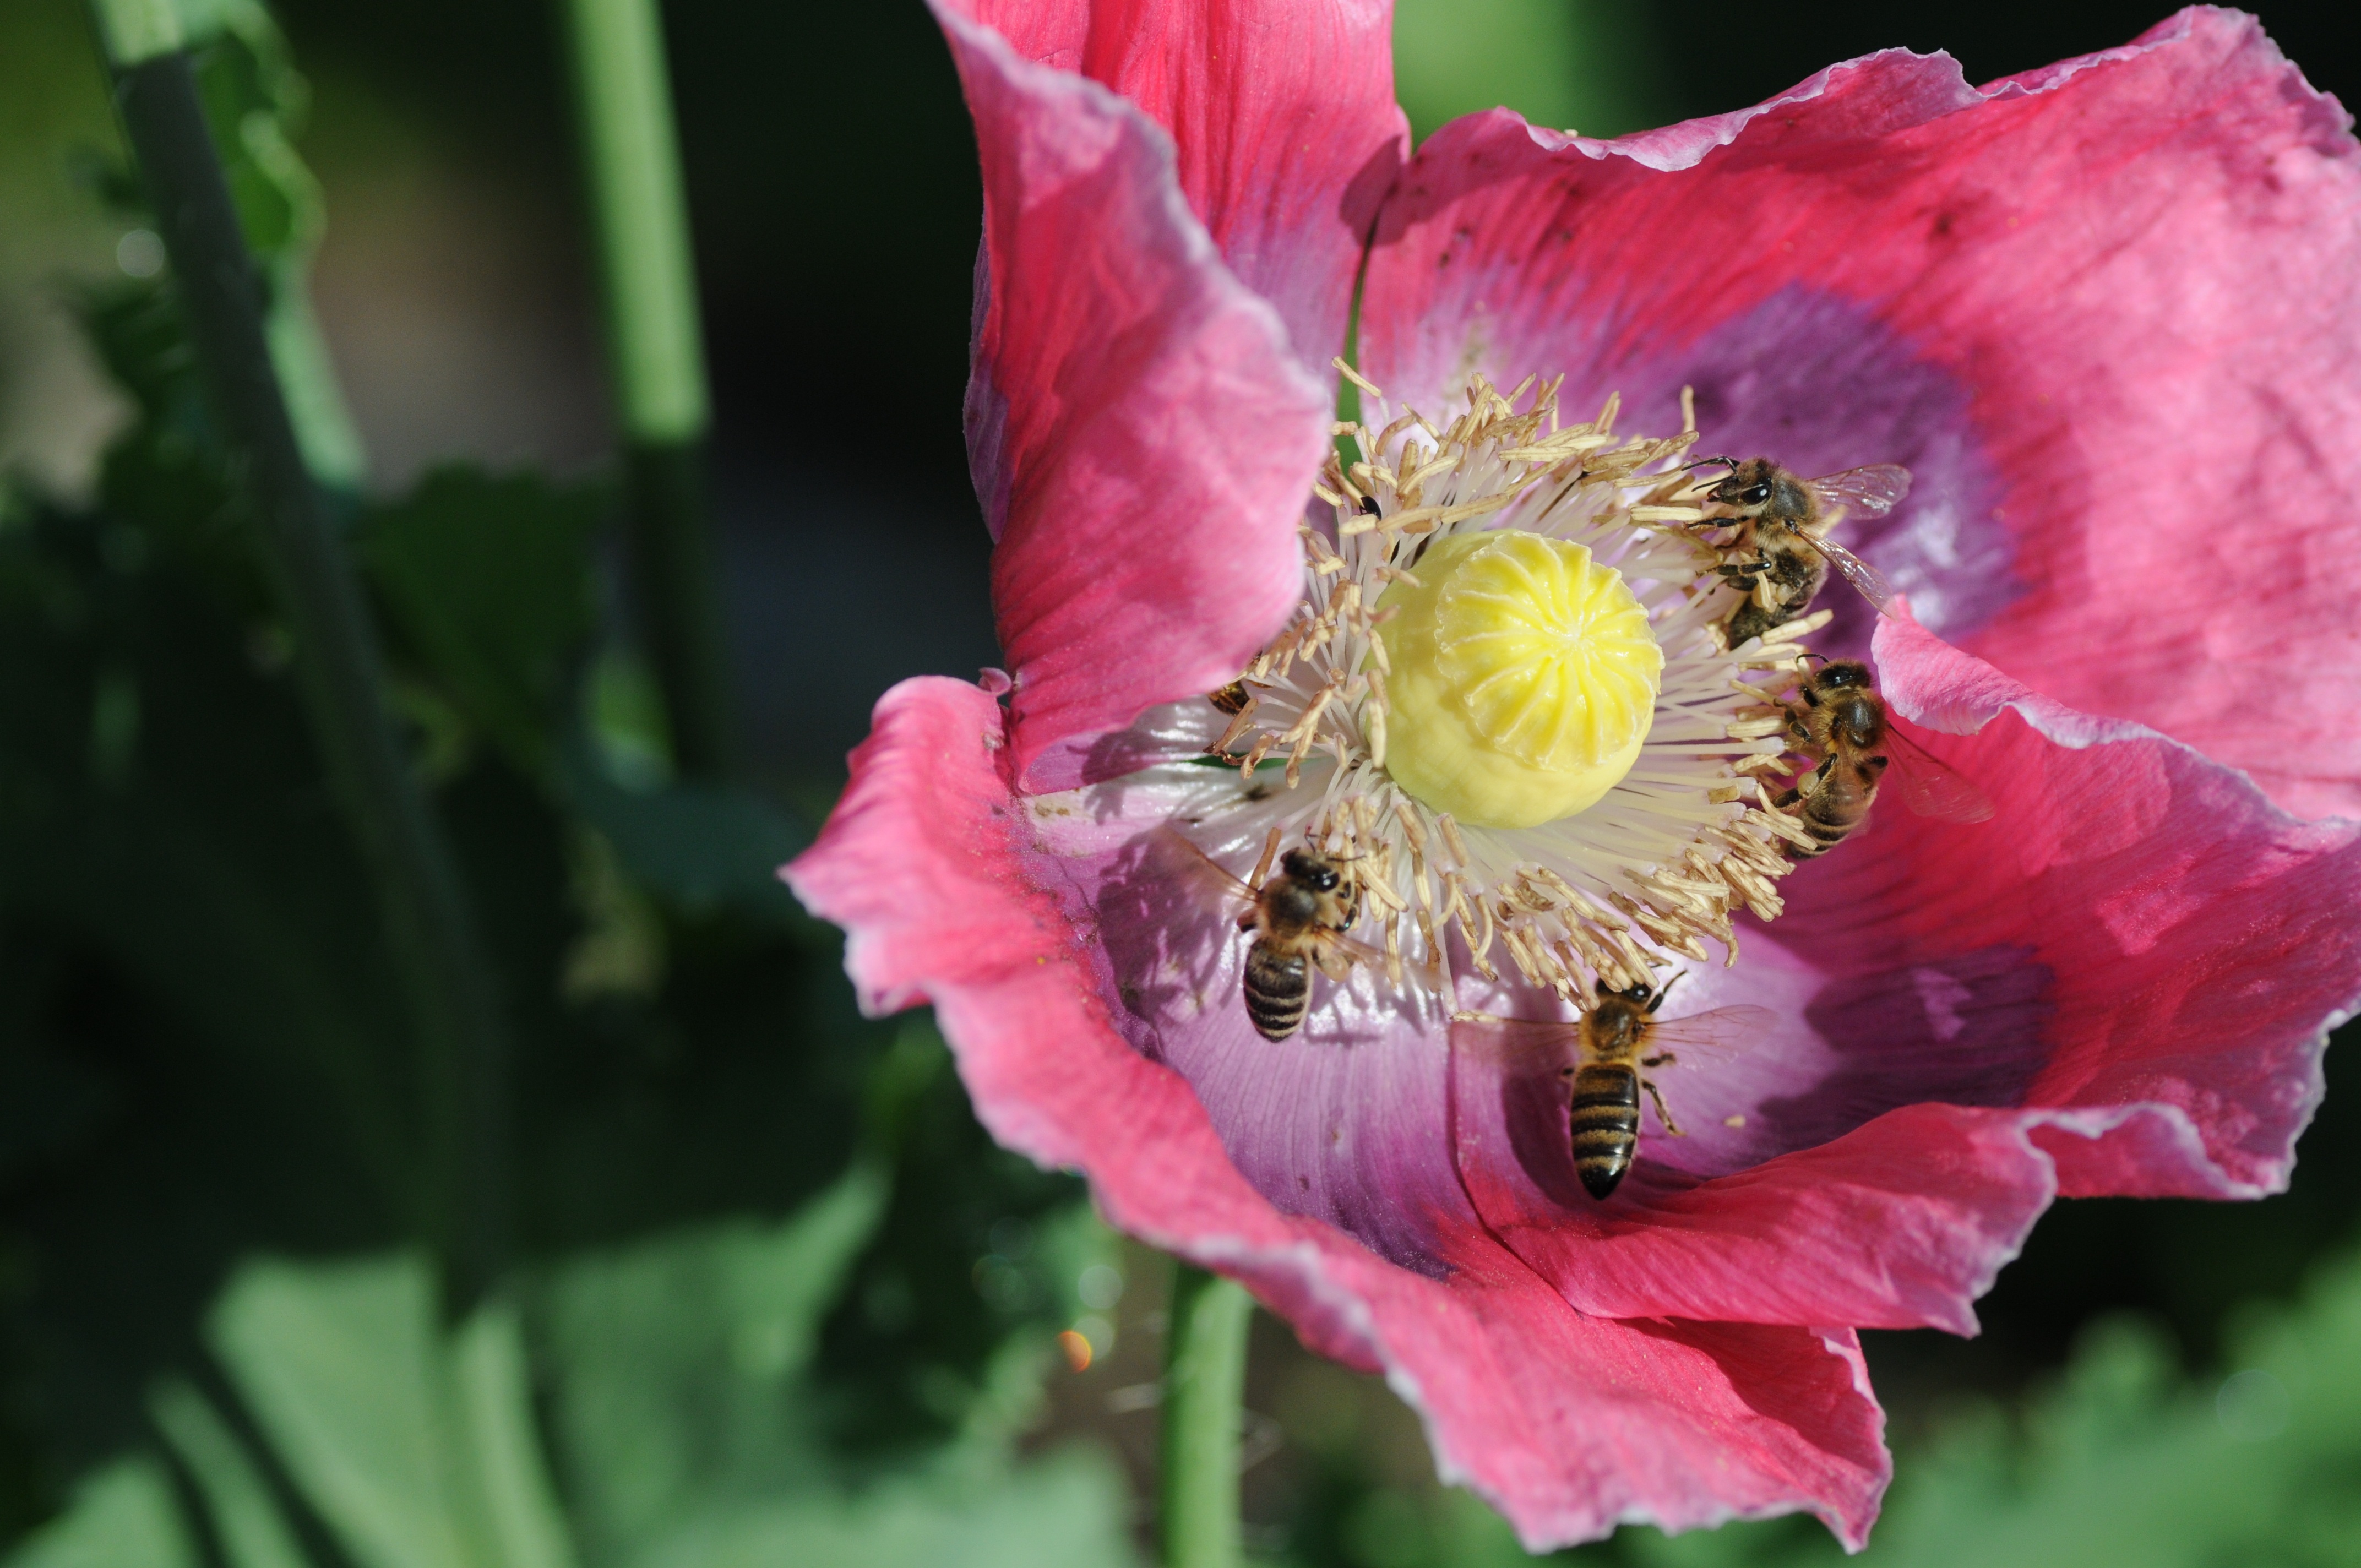
nature, blossom, plant, flower, petal, pollination, insect, botany, close, flora, wildflower, beekeeper, poppy, collect pollen, bees, macro photography, flowering plant, plant stem, land plant, poppy family